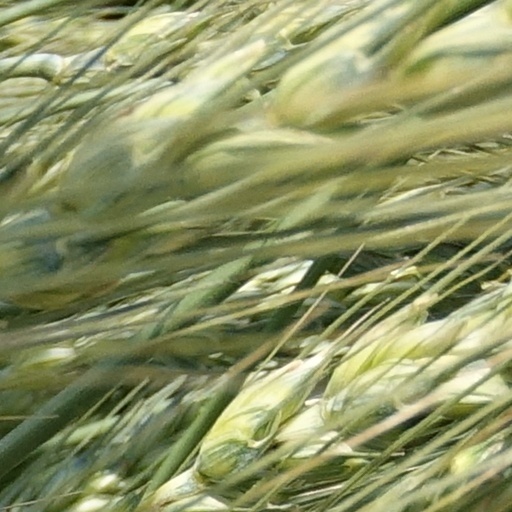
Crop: wheat